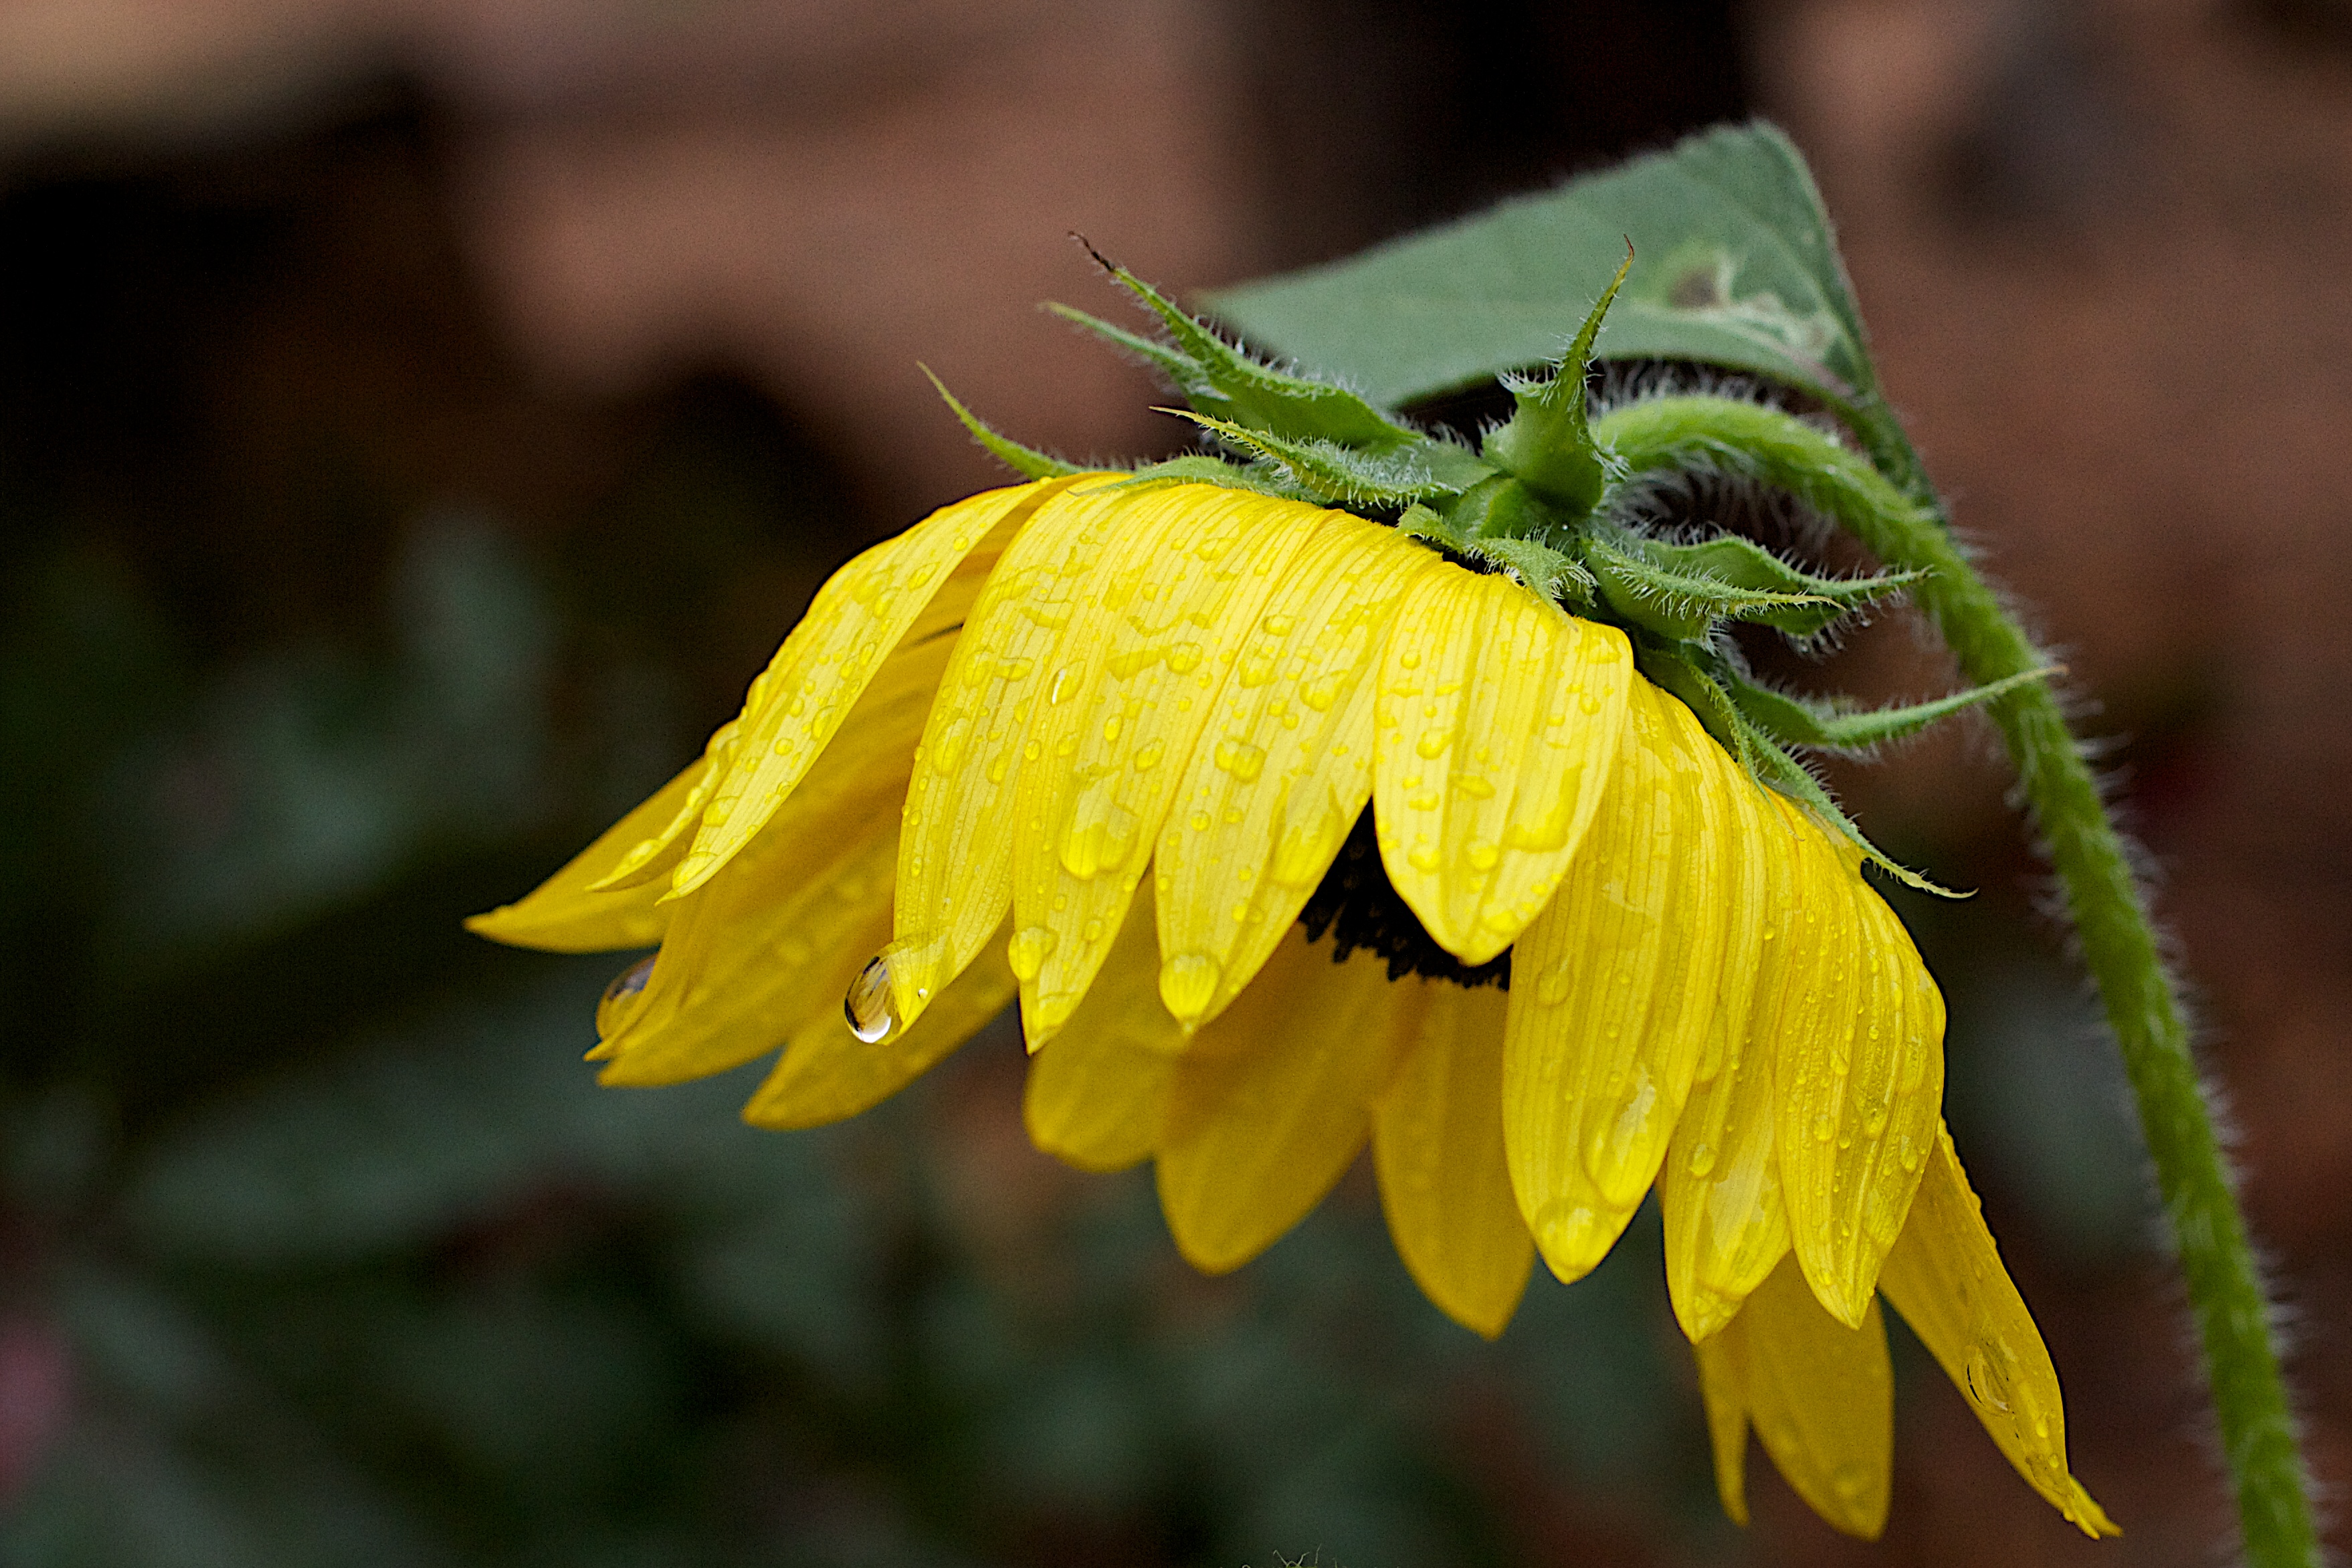
nature, plant, photography, sunlight, leaf, flower, petal, pollen, green, insect, autumn, botany, yellow, flora, fauna, sunflower, invertebrate, wildflower, close up, seedforward, nectar, macro photography, flowering plant, daisy family, plant stem, land plant